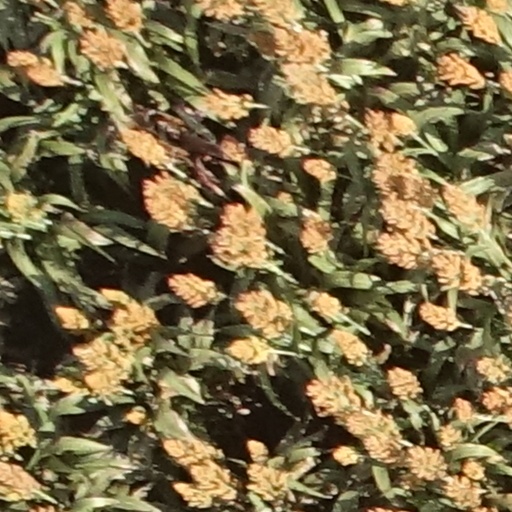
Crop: sorghum